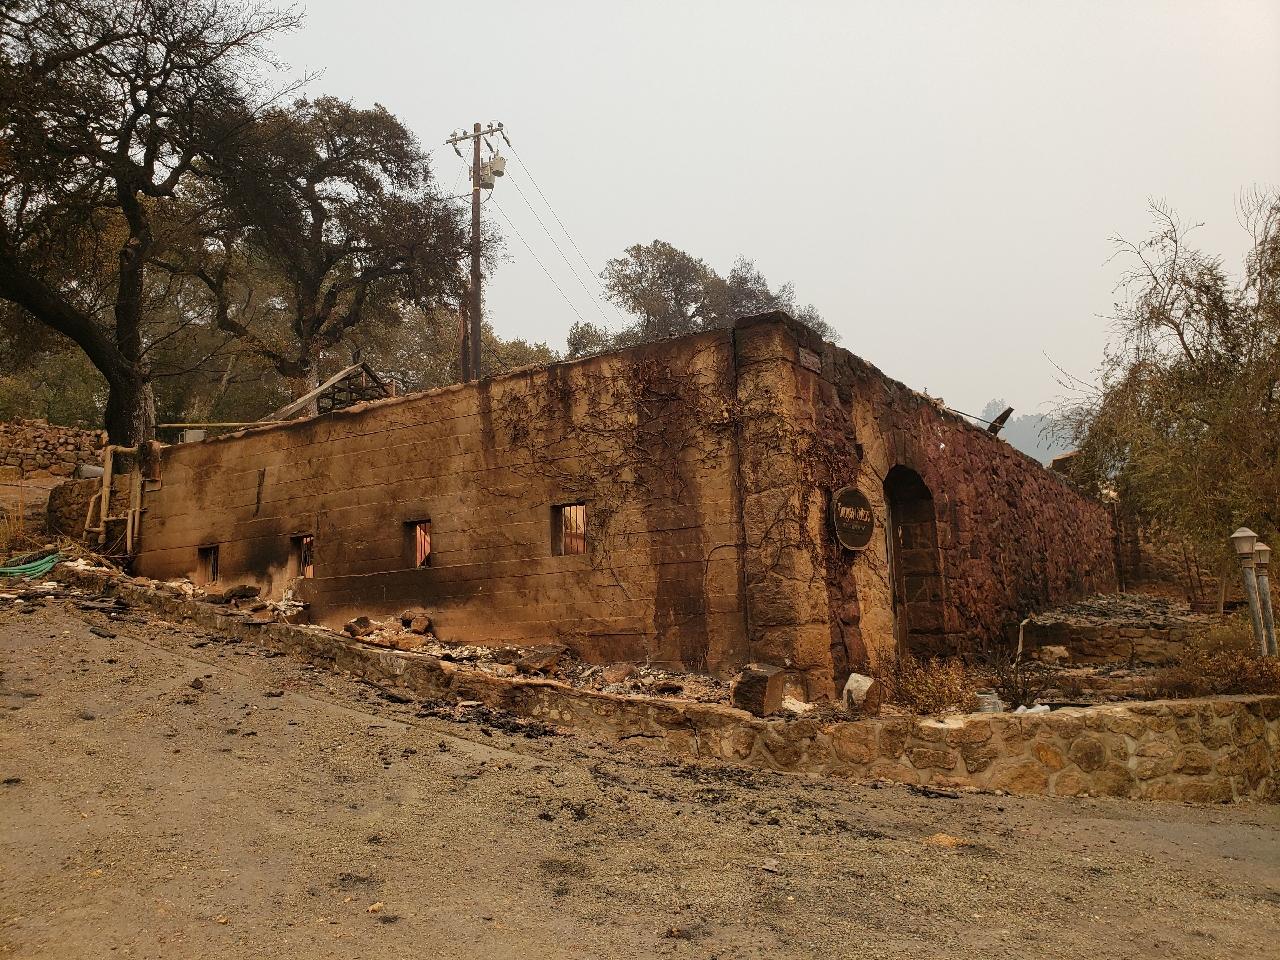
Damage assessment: destroyed